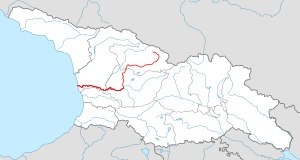
Rioni / Geografi
Rionis løb
Rioni er den vigtigste flod i det vestlige Georgien.